Ocean Affairs Council

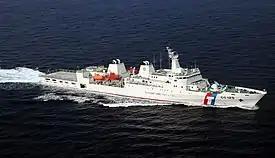
3000-ton patrol vessel of the Coast Guard Administration

The Ocean Affairs Council (OAC) is the official governing body in Taiwan (Republic of China) under the Executive Yuan in charge of the planning, coordination and implementation of marine-related policies.